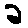
Label: 2